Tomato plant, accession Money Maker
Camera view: horizontal (90 deg, fisheye); turntable rotation: 120 degrees
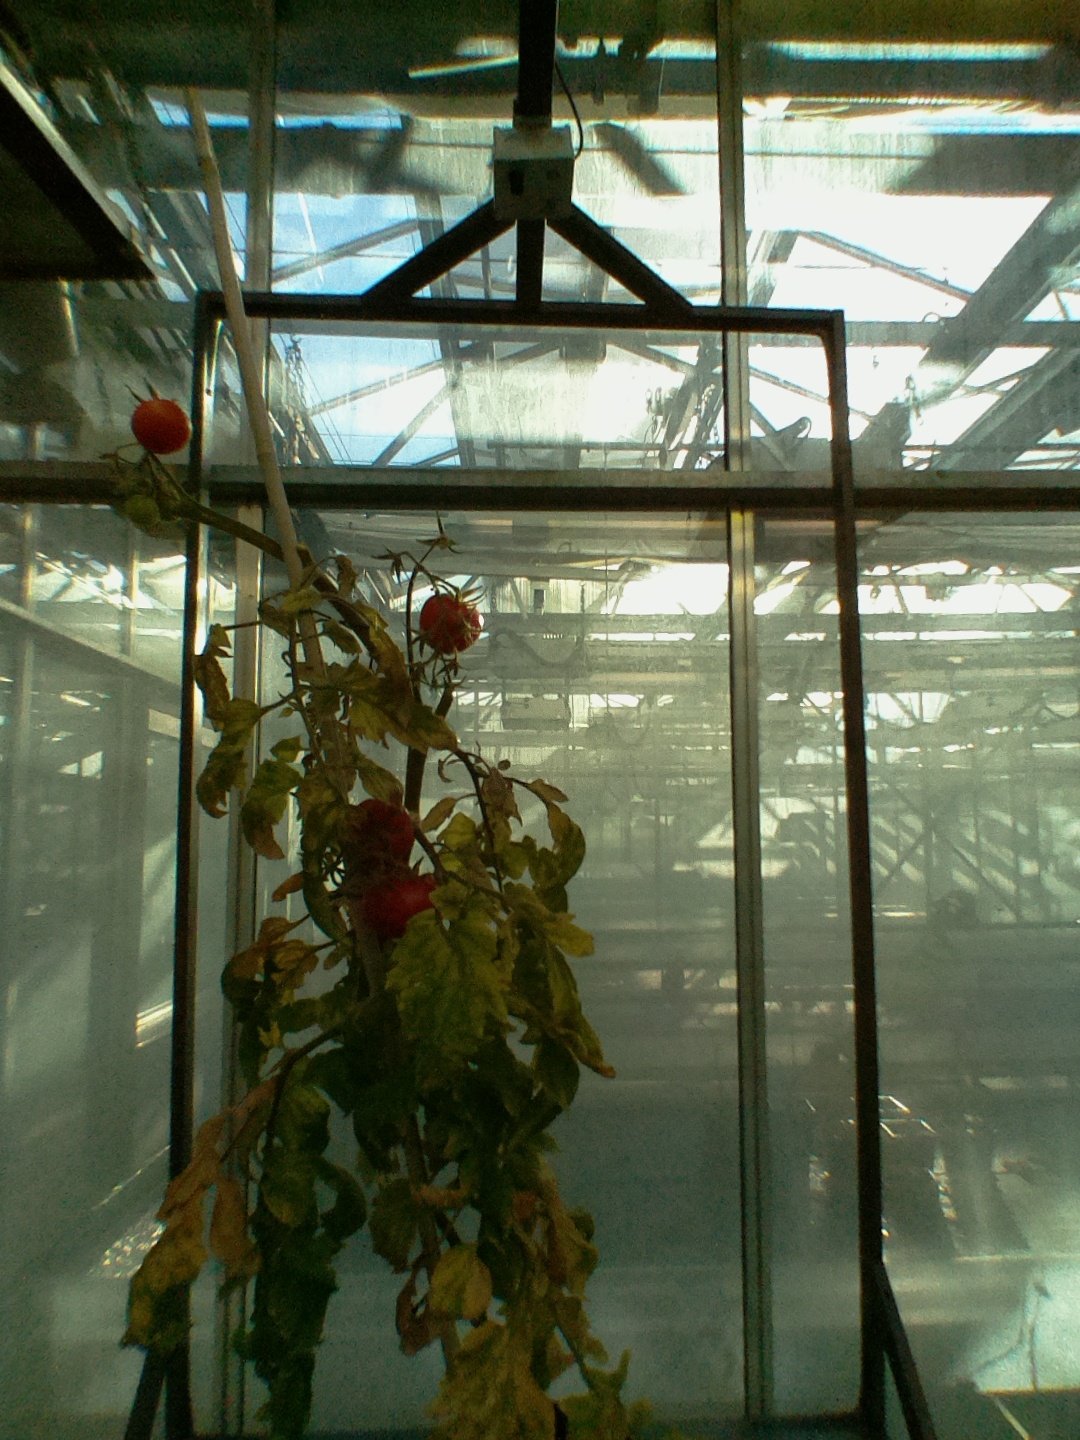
BBCH growth stage 85: 50%-60% of fruits show typical fully ripe color